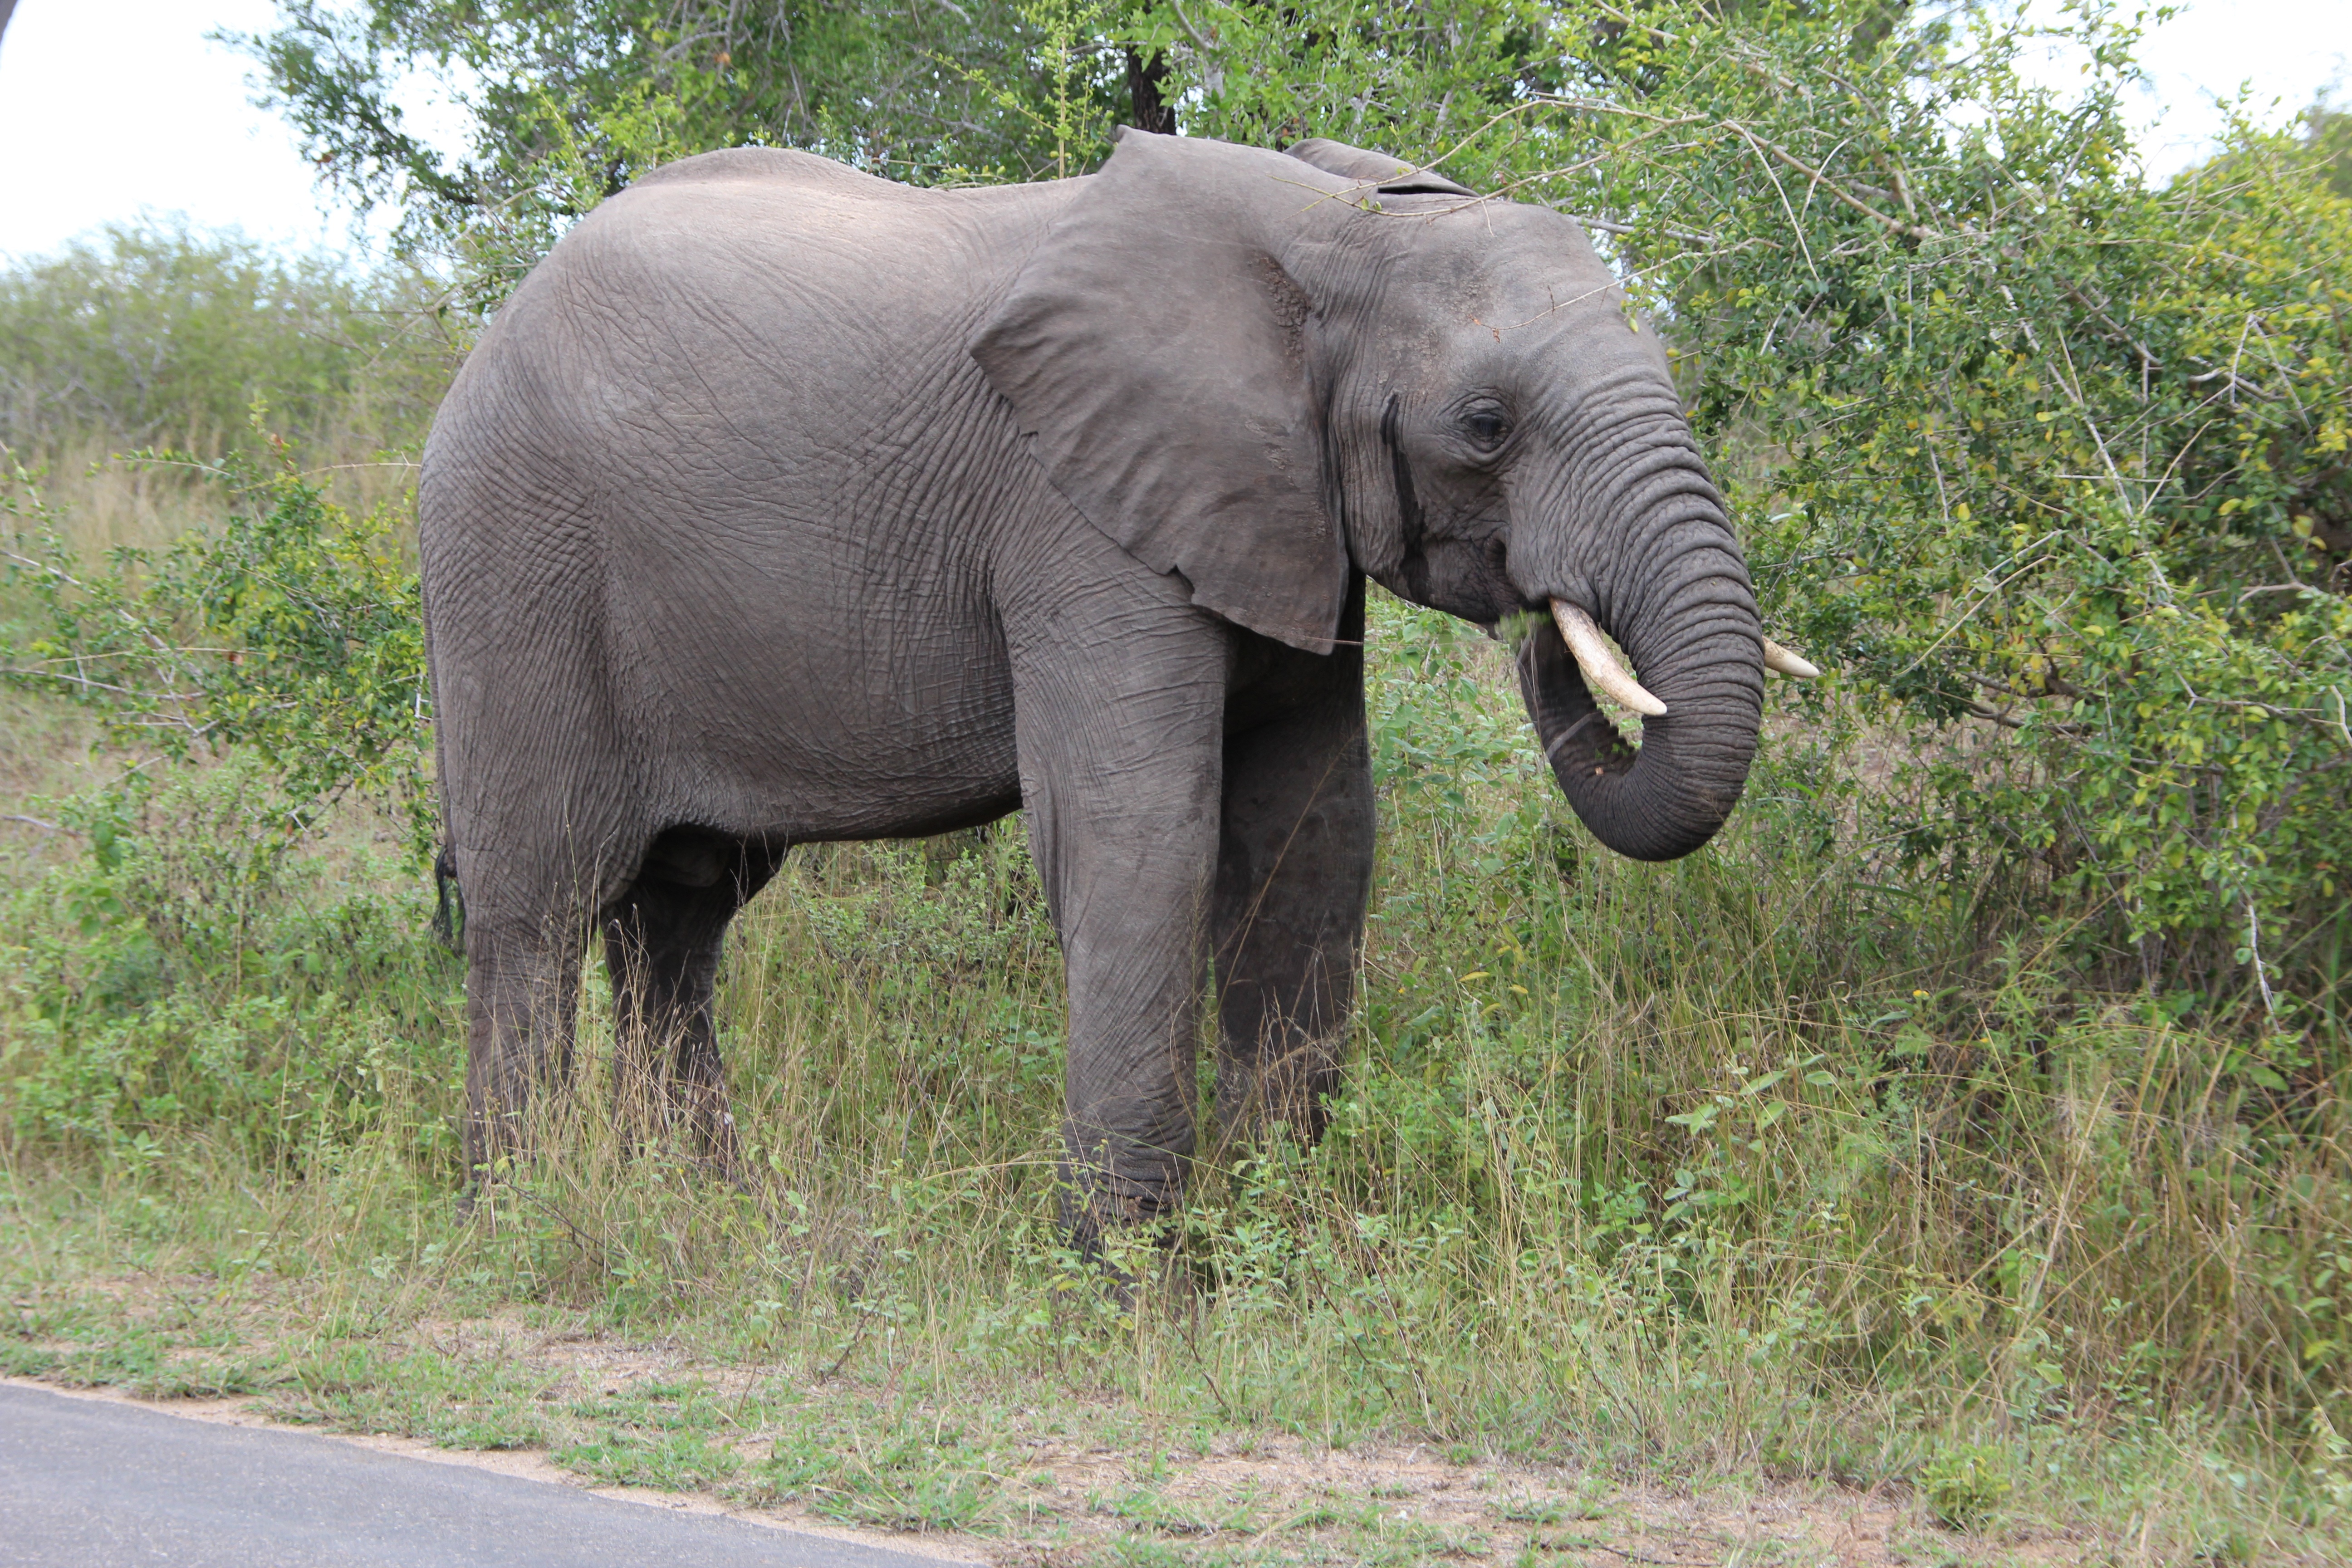
adventure, wildlife, grazing, mammal, fauna, elephant, 2014, safari, indian elephant, african elephant, kruger national park, elephants and mammoths